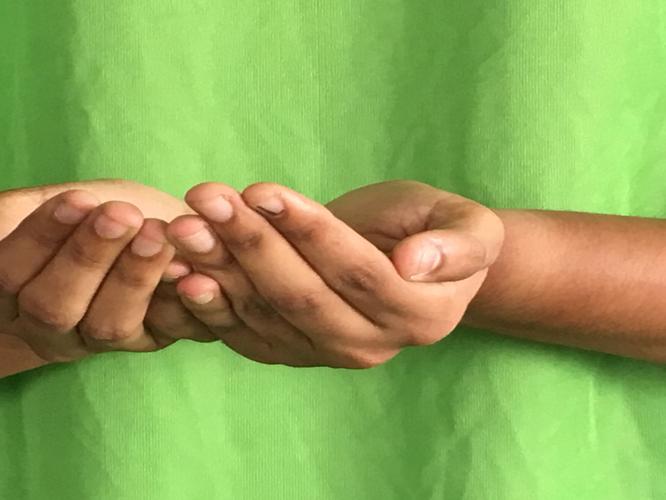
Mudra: Pushpaputa
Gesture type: double_hand